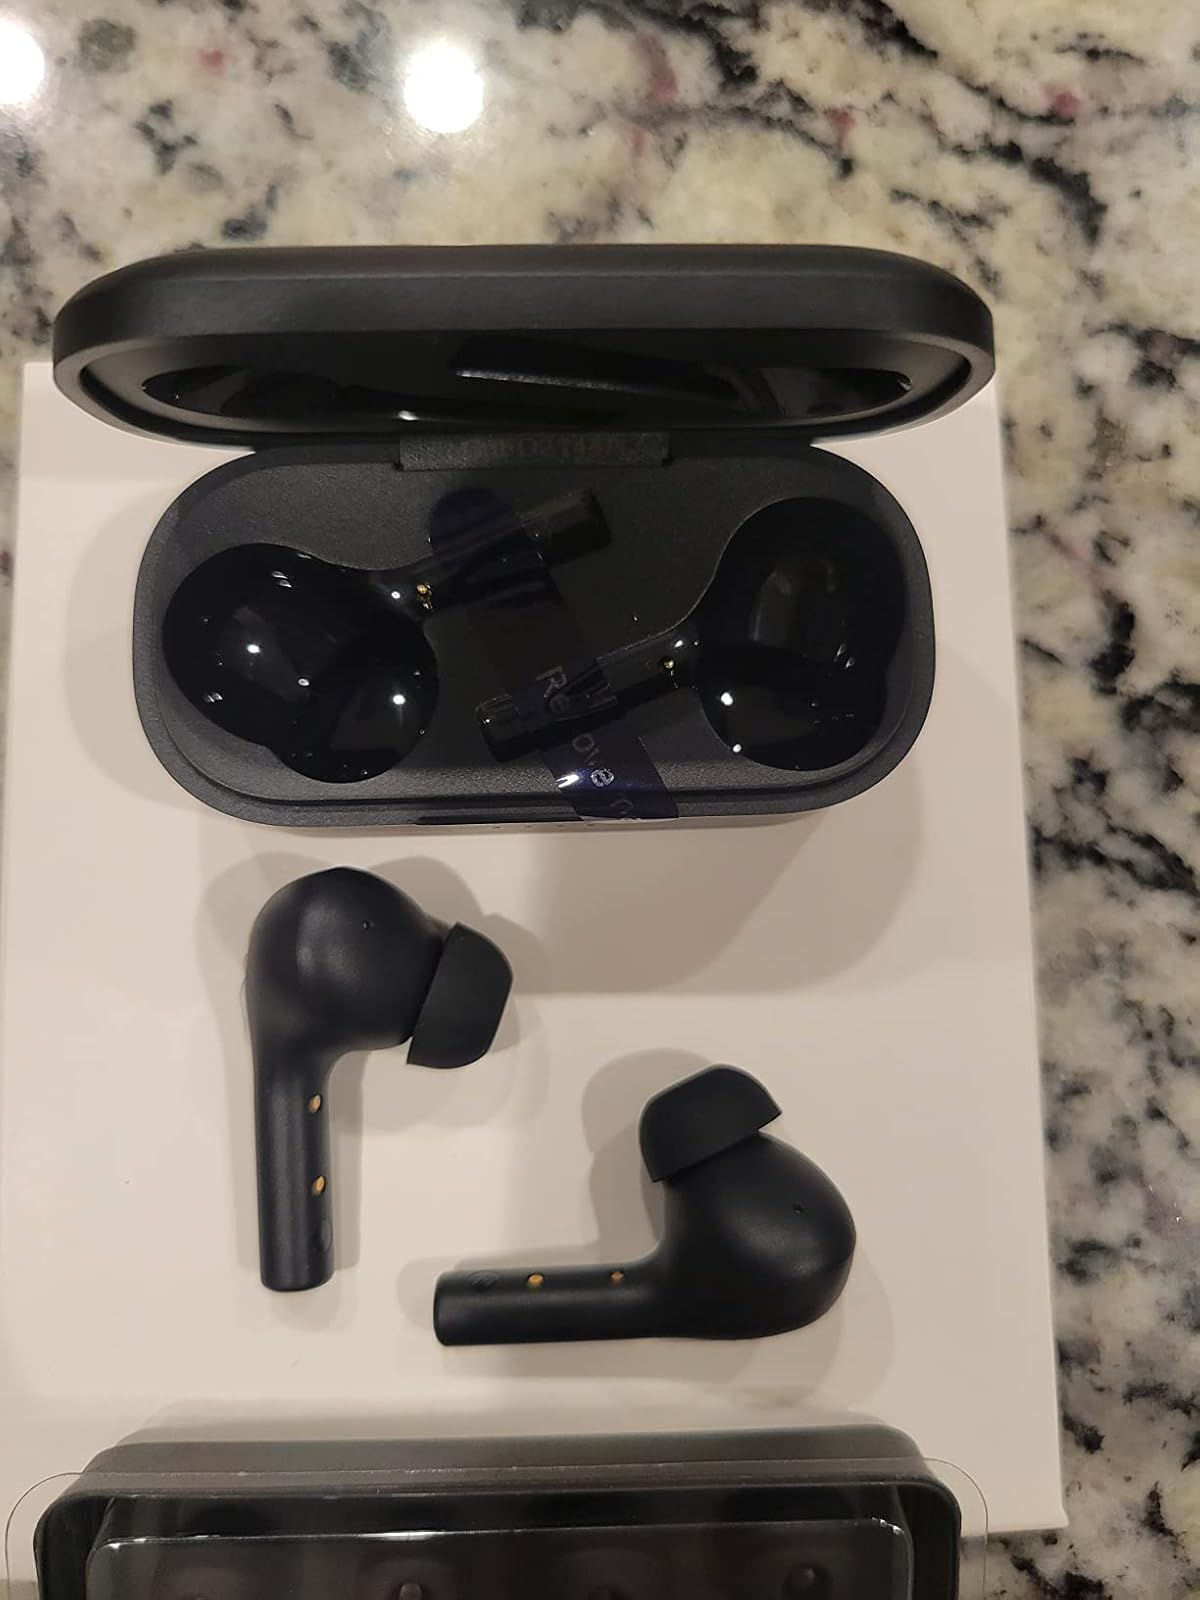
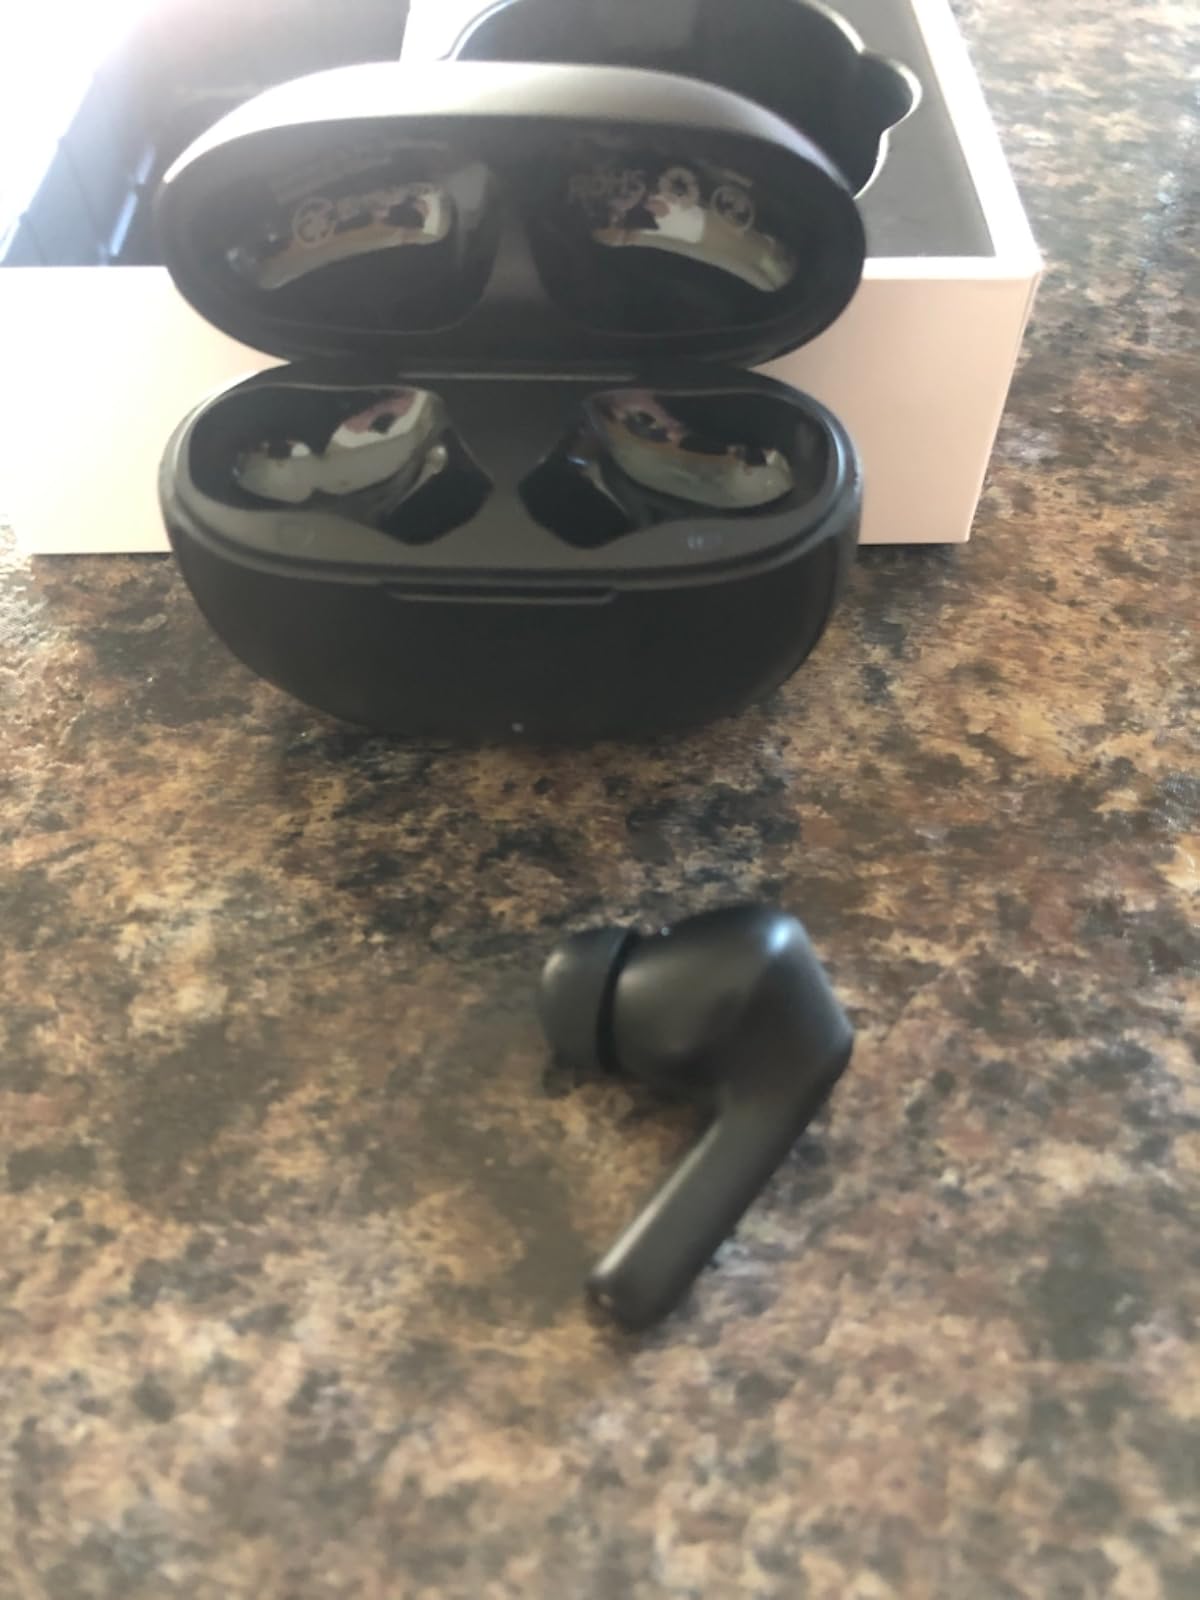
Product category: earbuds
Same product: no